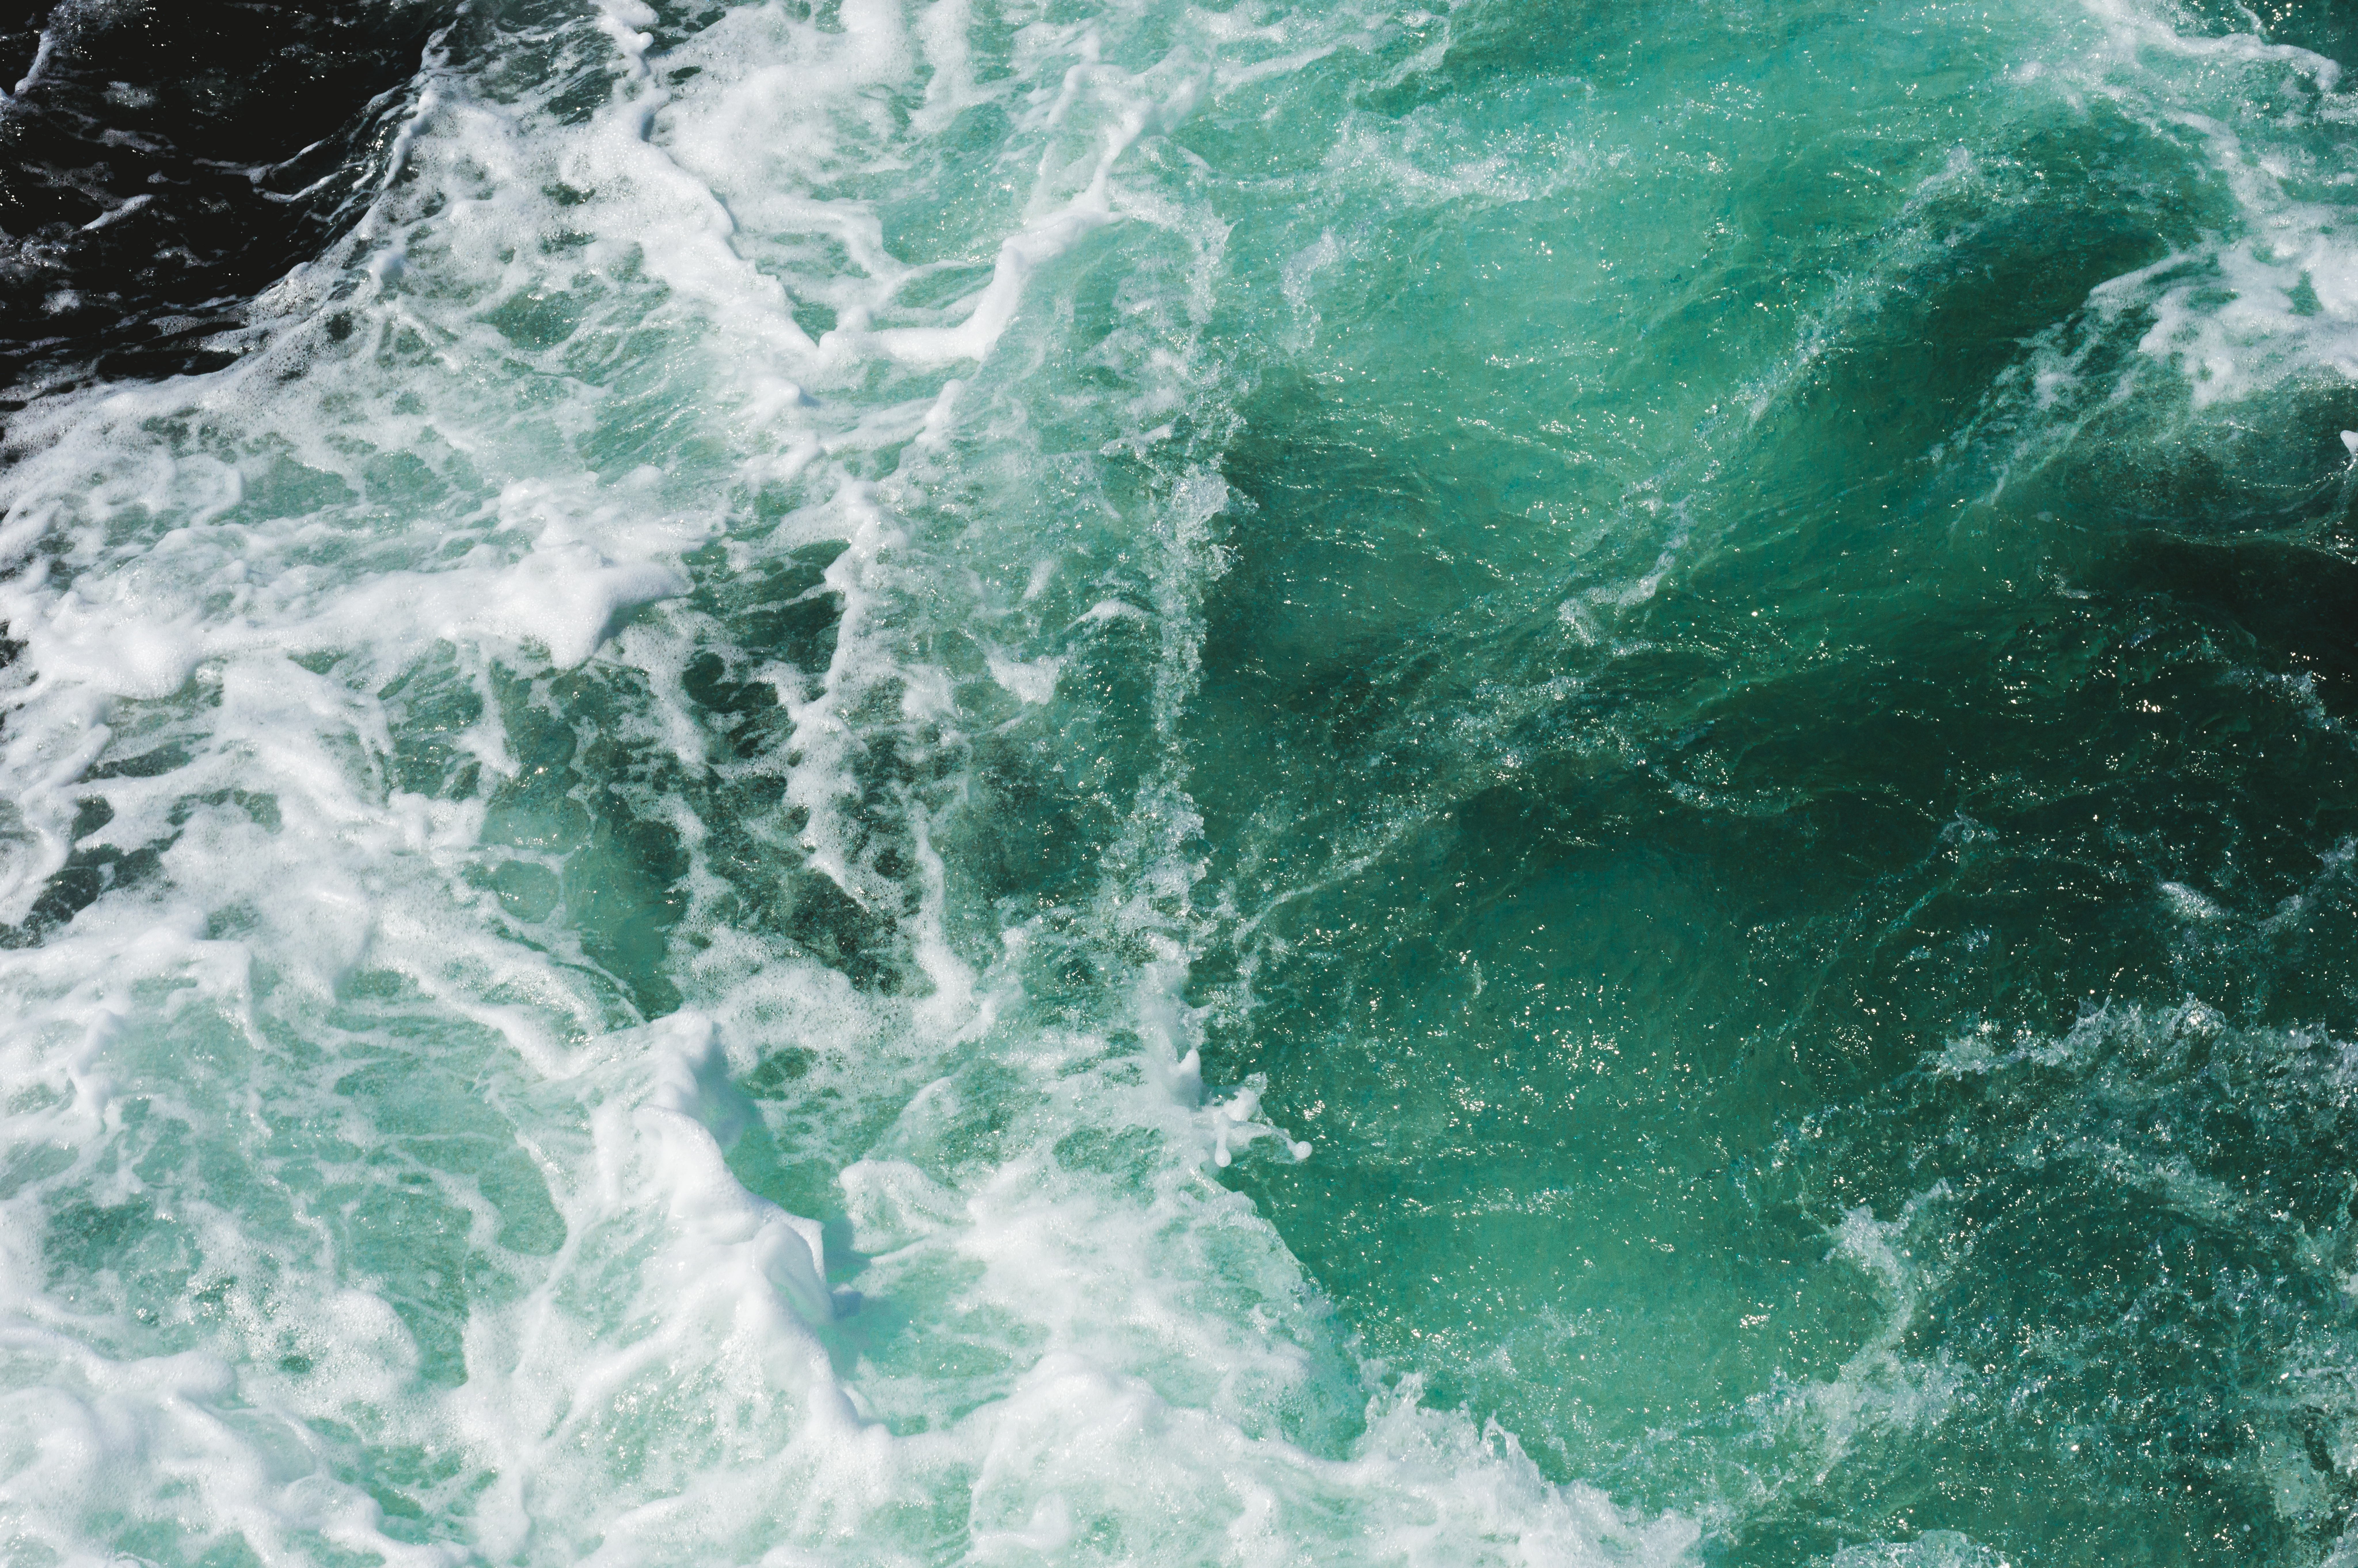
sea, coast, water, ocean, wave, rapid, atmosphere of earth, geological phenomenon, wind wave